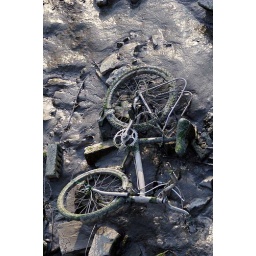
A mountain bike, discarded in the river at Bristol